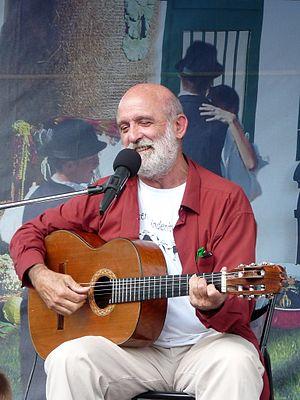
Vilmos Gryllus musicien et exécutant hongrois en concert pour enfants à Vecsés (Hongrie) le 22 septembre 2013. Magyar: Gryllus Vilmos magyar zenész, előadóművész egy vecsési gyermekrendezvényen 2013. szeptember 22-én.